Agha Rafiq Ahmed Khan

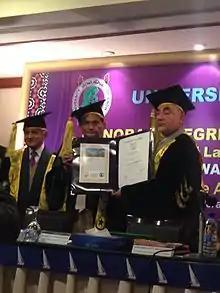
Justice DrAgha Rafiq Ahmed Khan being awarded with the Doctorate of Law Degree by the University of Sindh Vice Chancellor.

Justice Dr Agha Rafiq was awarded with the Honoris Causa Doctorate of Law Degree by the University if Sindh on 26 January 2014 at Karachi. He is the first ever judge in Pakistan to receive the degree.